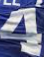
Number: 4